Pedestrian zone

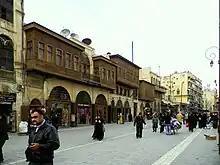
Ancient City of Aleppo, the walkway at al-Madina Souq

Paquetá Island in Rio de Janeiro is auto-free. The only cars allowed on the island are police and ambulance vehicles. In Rio de Janeiro, the roads beside the beaches are auto-free on Sundays and holidays.